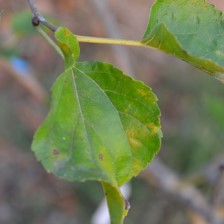
Variety: Kamphaengsaeng42